Brewster F2A Buffalo

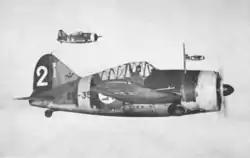
Finnish Air Force Brewster B-239 formation during the Continuation War

Finnish pilots regarded the B-239E as being easy to fly, or in the words of ace Ilmari Juutilainen, a "gentlemen's travelling [or touring] plane". The Buffalo was also popular within the FAF because of its relatively long range and good maintenance record. This was in part due to the efforts of the Finnish mechanics, who solved a problem that plagued the Wright Cyclone engine by inverting one of the piston rings in each cylinder, which had a positive effect on reliability. The cooler weather of Finland also helped, because the engine was prone to overheating as noted in tropical Pacific use. The Brewster Buffalo earned a reputation in Finnish Air Force service as one of its more successful fighter aircraft, along with the Fiat G.50, which scored an unprecedented kill-loss ratio of 33-1.